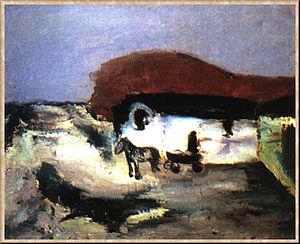
Aleksandrs Rūdolfs Drēviņš, né le 15 juillet 1889 à Wenden en Lettonie et mort exécuté le 26 février 1938 au polygone de Boutovo, près de Moscou, est un peintre letton et soviétique.